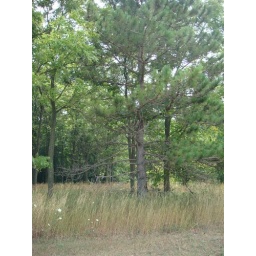
Only surviving pine tree in the black walnut grove